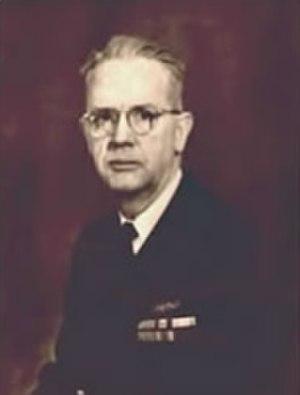
L'OP-20-G, abréviation de Office of Chief Of Naval Operations, 20th Division, Office of Naval Communications, G Section / Communications Security fut le service de renseignement électronique et de cryptanalyse de l'United States Navy pendant la Seconde Guerre mondiale.